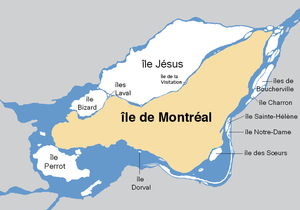
Archipel d'Hochelaga
L’île de Montréal est située au confluent du fleuve Saint-Laurent et de la rivière des Outaouais dans le sud-ouest du Québec. C’est la plus grande île de l’Archipel d'Hochelaga et la deuxième île fluviale la plus peuplée au monde, après Zhongshan Dao et devant Manhattan. Elle coïncide avec une grande partie du territoire de la ville de Montréal et avec celui d’autres municipalités. À elle seule, elle regroupe environ le quart de la population du Québec.